Northwestern Oklahoma State University

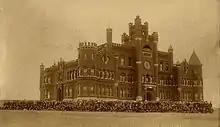
The "Castle on the Hill", 1901

In 1902 biology department head, Professor G.W. Stevens, established The Museum of Natural History at the school. The museum contains a large collection of biological specimens native to Oklahoma, as well as hundreds of Alaskan mammal and bird specimens collected by Stevens during a seven-month trip in 1908. The museum was closed from January 1975 to September 3, 1997, opening after extensive restoration efforts were performed. The museum is located on the second floor of the Jesse Dunn Building, and is the second oldest museum in Oklahoma.